Sky position (RA, Dec in degrees): 350.393, 0.4477
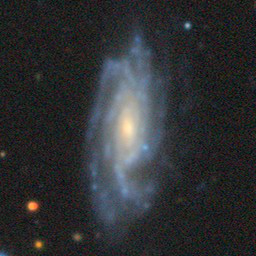
Galaxy morphology: Unbarred Tight Spiral Galaxies